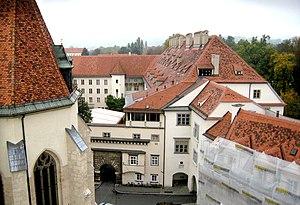
Le château de Graz est un édifice situé à l'est de la vieille ville de Graz en Autriche, à proximité de la cathédrale Saint-Gilles. La construction débute en 1438 sous le règne de Frédéric V de Habsbourg, duc de Styrie. Jusqu'en 1457 et à nouveau de 1564 à 1619, la forteresse a servi de résidence aux régents de l'Autriche intérieure.
Le duché de Styrie était un duché situé dans le Sud de l’actuelle Autriche et au nord de l'actuelle Slovénie. Élevée au rang de duché en 1180, la Styrie a été dirigée en union personnelle par les ducs d'Autriche dès l'an 1192. Reçu par la maison de Habsbourg en 1276, il faisait partie des pays héréditaires autrichiens et une partie intégrante de l'Autriche intérieure.